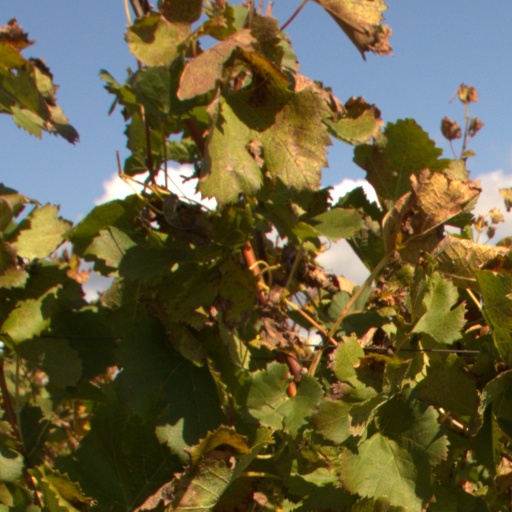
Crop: grape